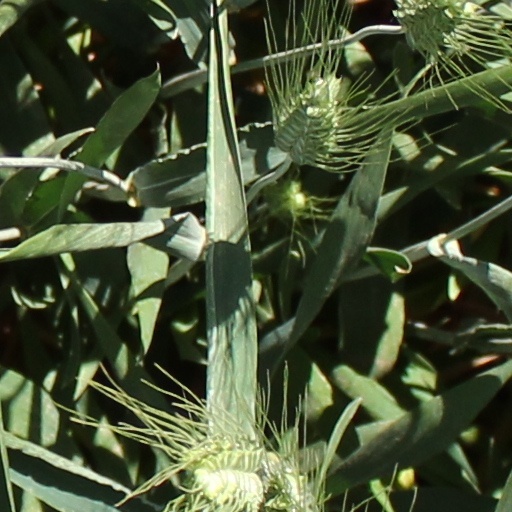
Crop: wheat